Question: Please indicate a possible affordance area of the frisbee that can be used for holding
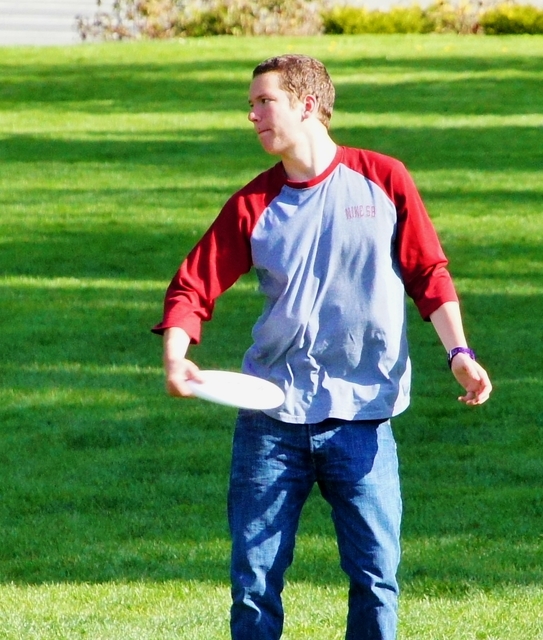
Answer: [182.478, 364.464, 287.741, 416.394]